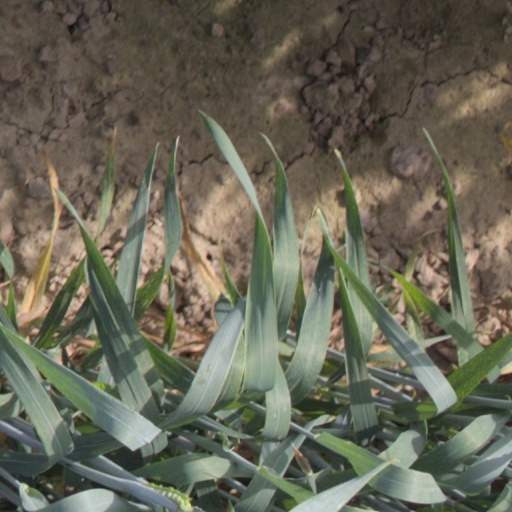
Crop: wheat